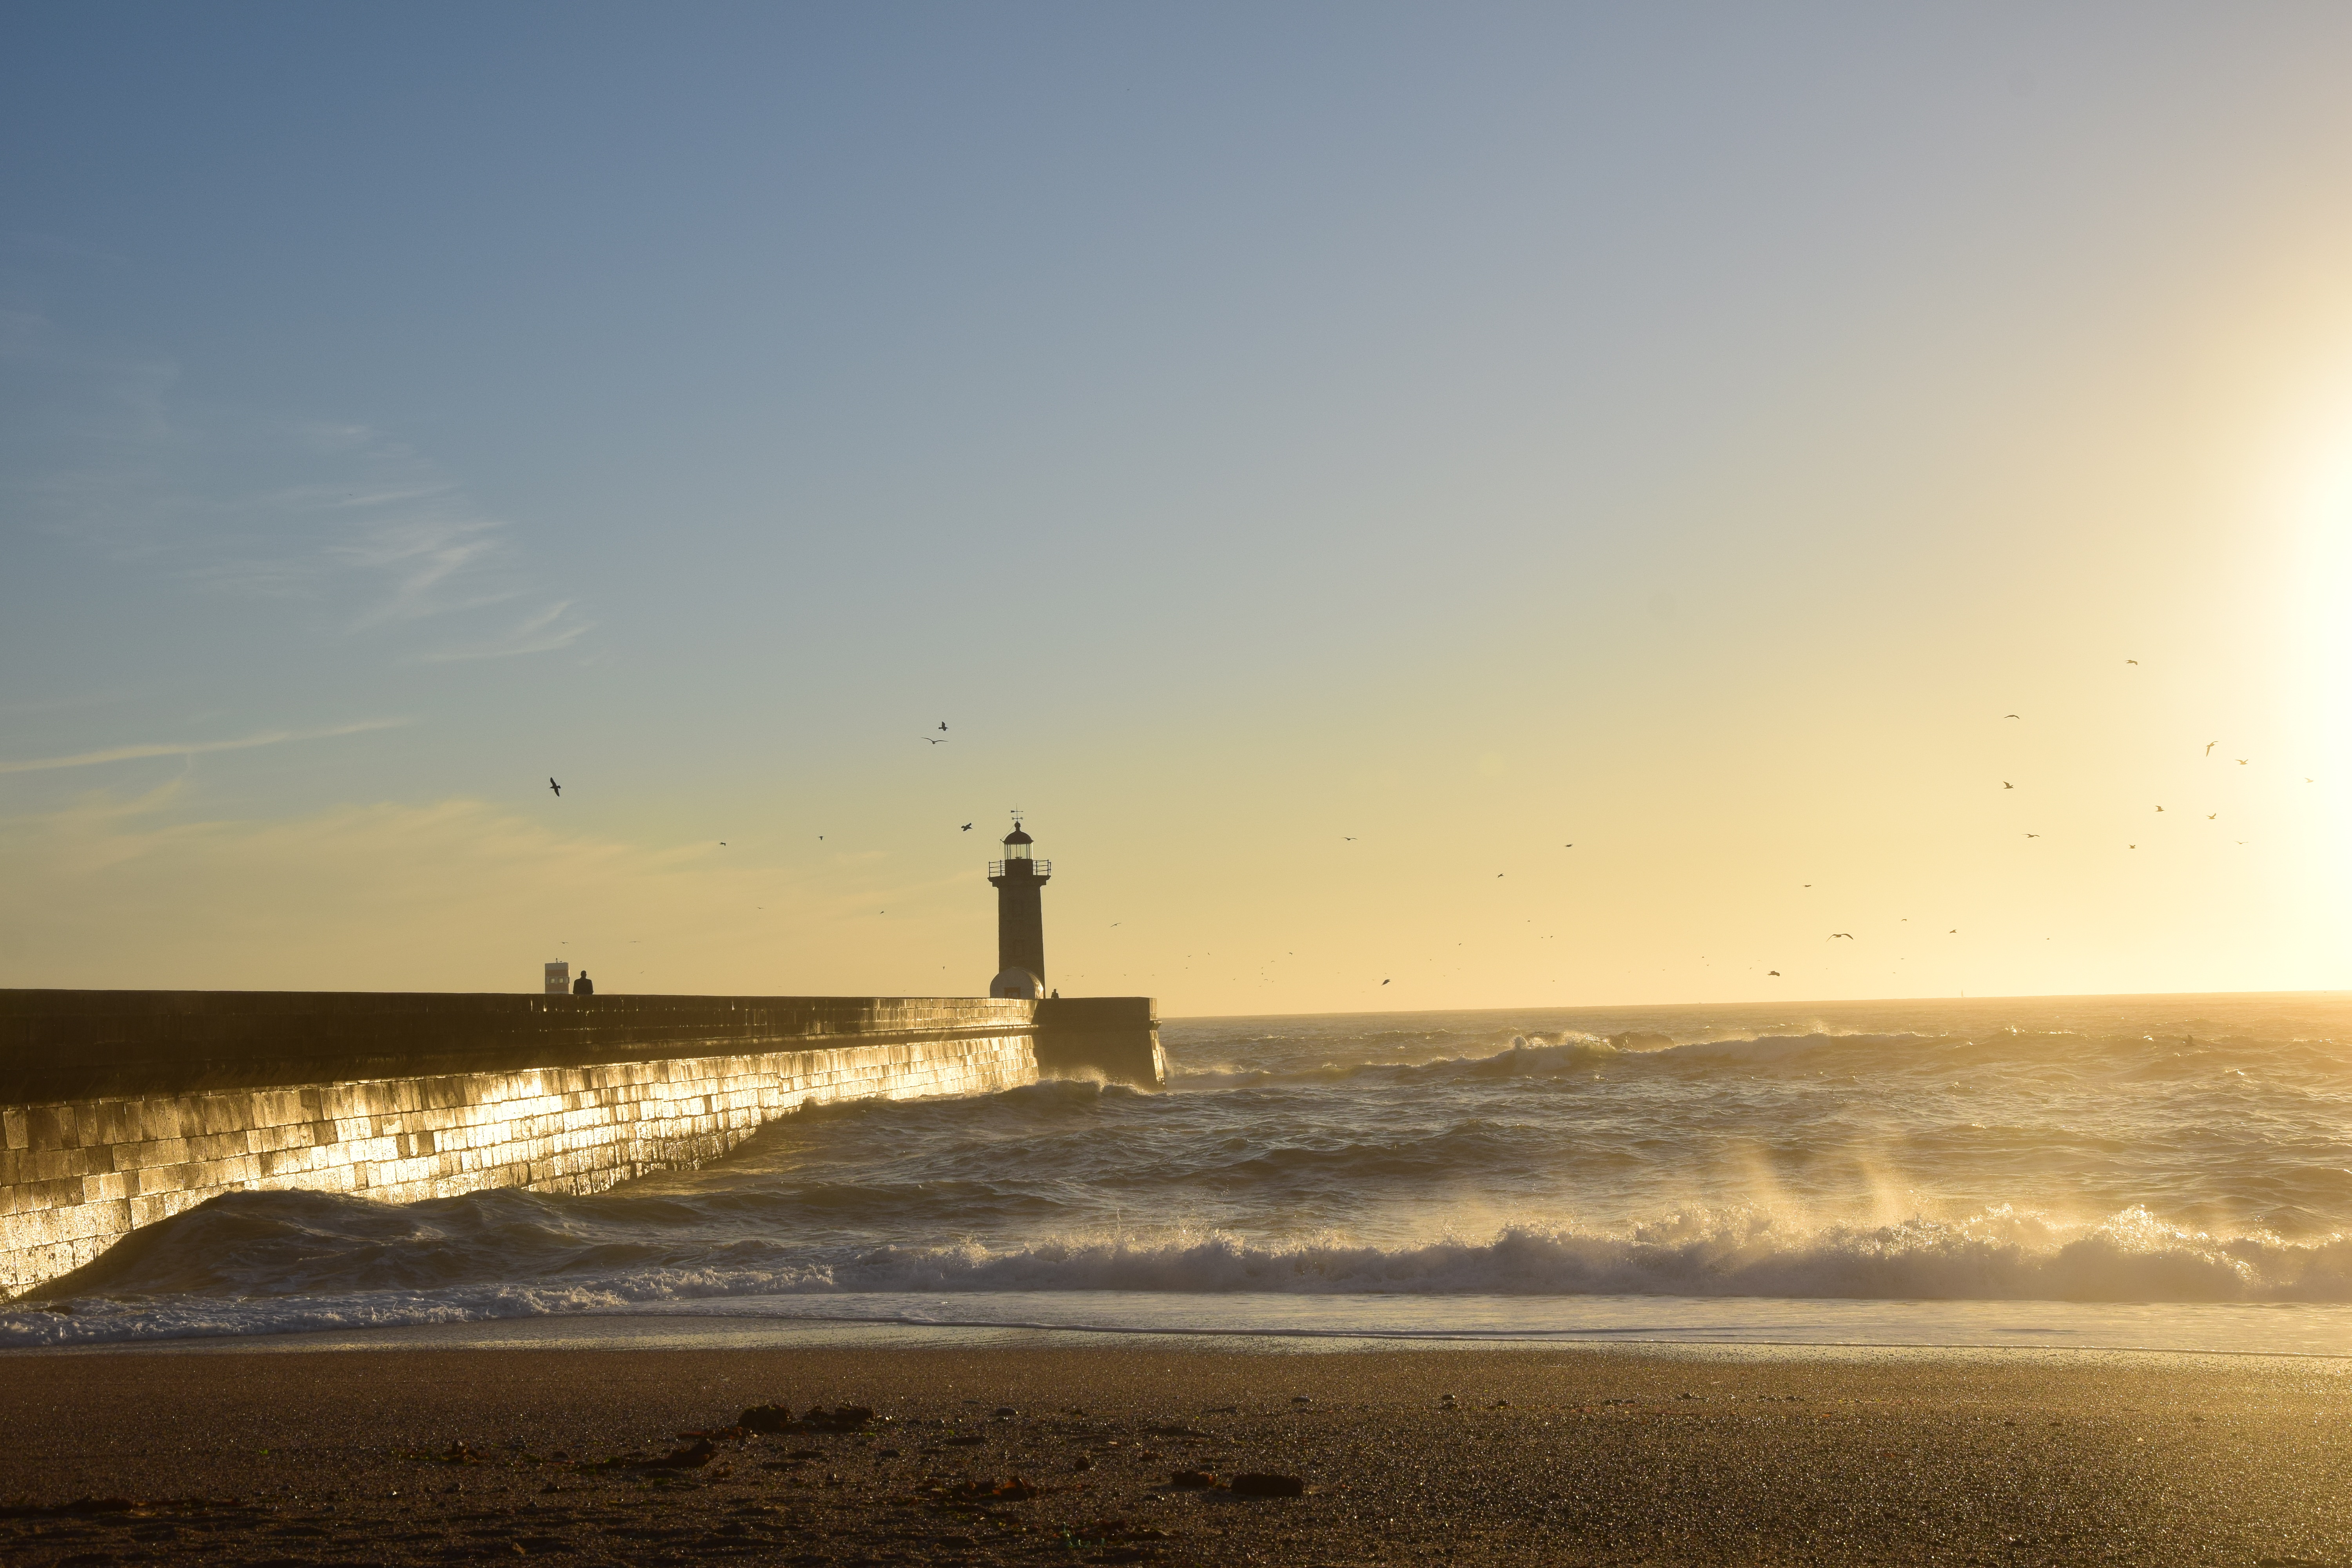
beach, sea, coast, sand, ocean, horizon, lighthouse, sunrise, sunset, sunlight, morning, shore, wave, dawn, dusk, evening, tower, bay, port, body of water, breakwater, atmospheric phenomenon, wind wave